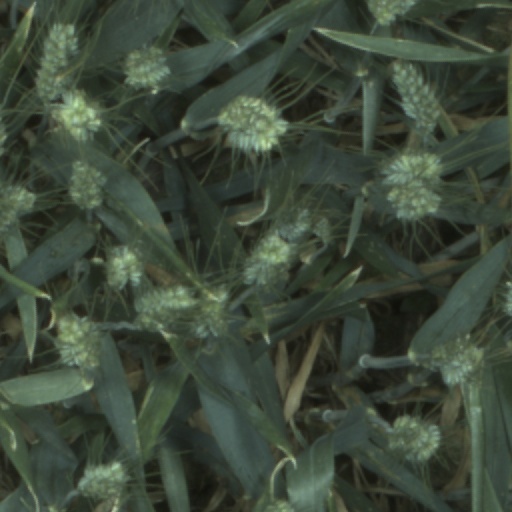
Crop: wheat